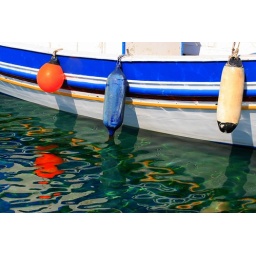
Details of colorful wooden boat and buoys reflected in the sea. Maltesana, Astypalea island, Dodecanese, Greece